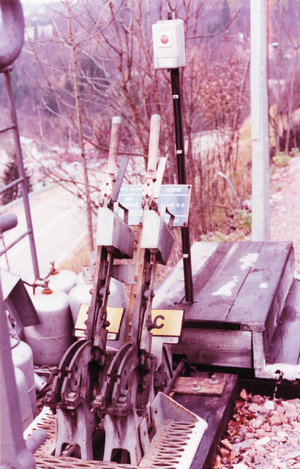
Dans le domaine de la signalisation ferroviaire, un enclenchement est un ensemble d'appareils de signalisation qui matérialise physiquement, dans la zone d’action d’un poste d’aiguillage, une incompatibilité de manœuvre entre différents organes de commande d’appareils de voie ou de signaux dans le but de n’autoriser le passage d’un mouvement sur les différents appareils de voie que lorsque toutes les conditions de sécurité nécessaires à ce mouvement sont réalisées. Il peut être mis en œuvre mécaniquement, électriquement ou les deux.